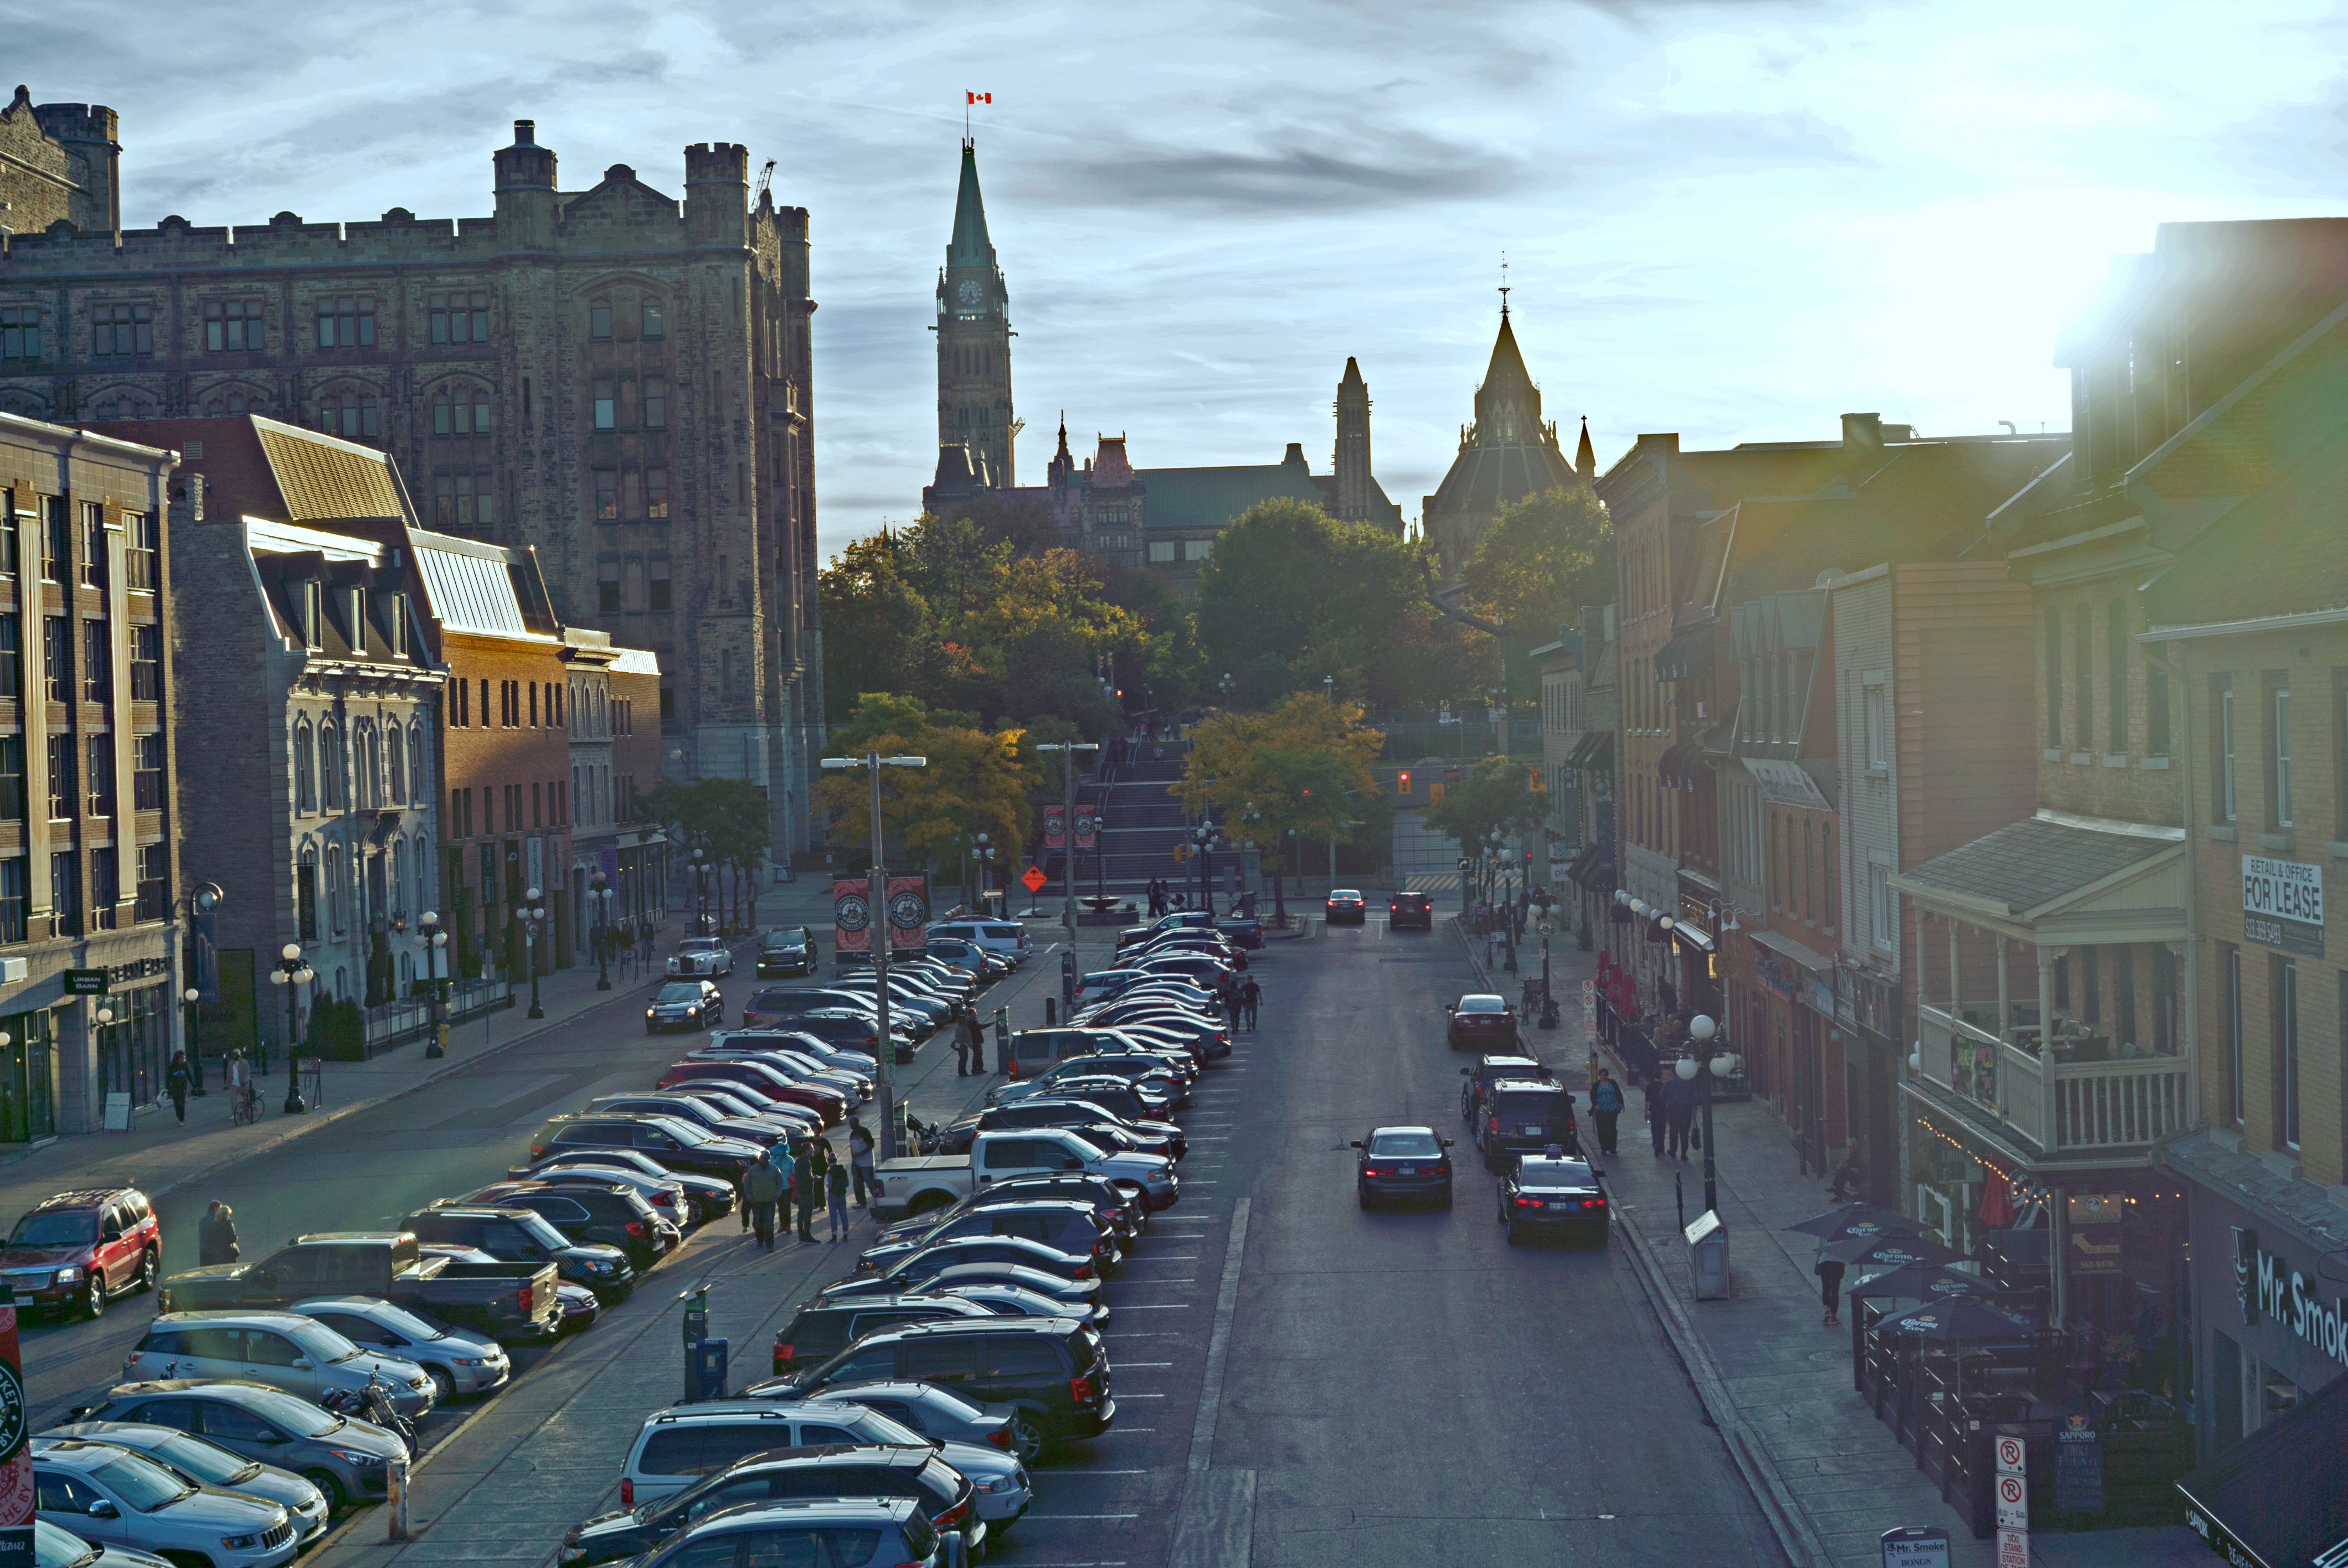
road, traffic, street, town, city, cityscape, downtown, transport, suburb, evening, lane, waterway, infrastructure, metropolis, neighbourhood, urban area, residential area, human settlement